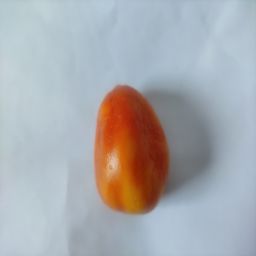
Crop: Tomato
Quality: Old